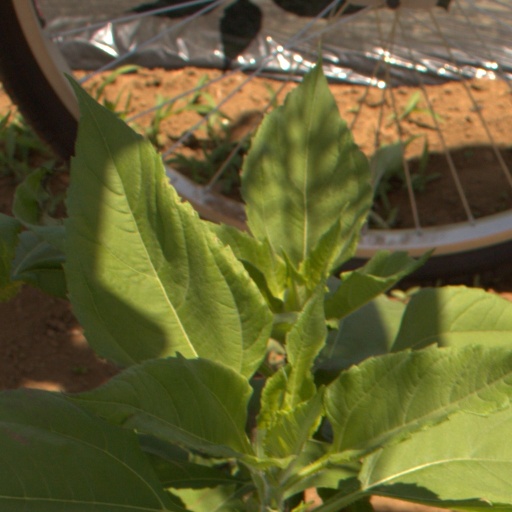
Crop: Jerusalem artichoke